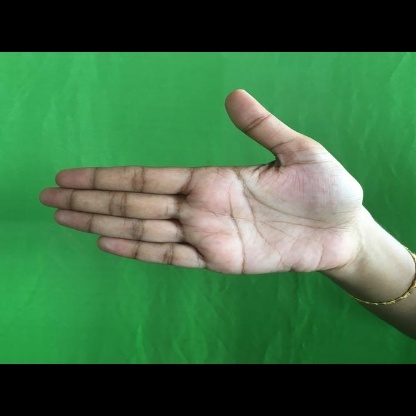
Mudra: Ardhachandran